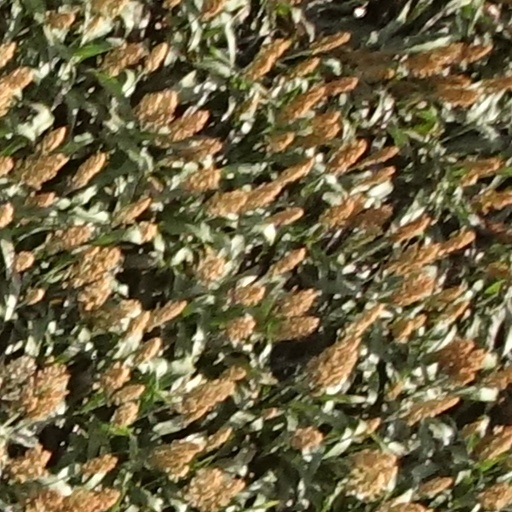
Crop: sorghum